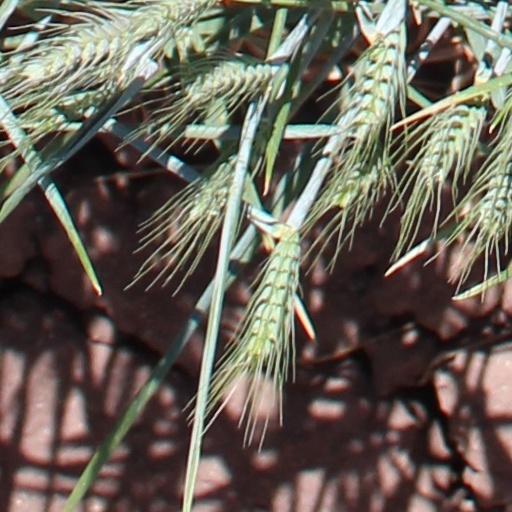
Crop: wheat